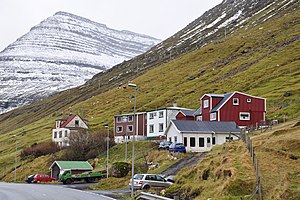
Ánirnar / Galleri
"Ánirnar før 2011 Ánir er en lille færøsk bygd på Borðoy. Det færøske ord ánir er en sjælden variant af vánir og betyder ""håb"".